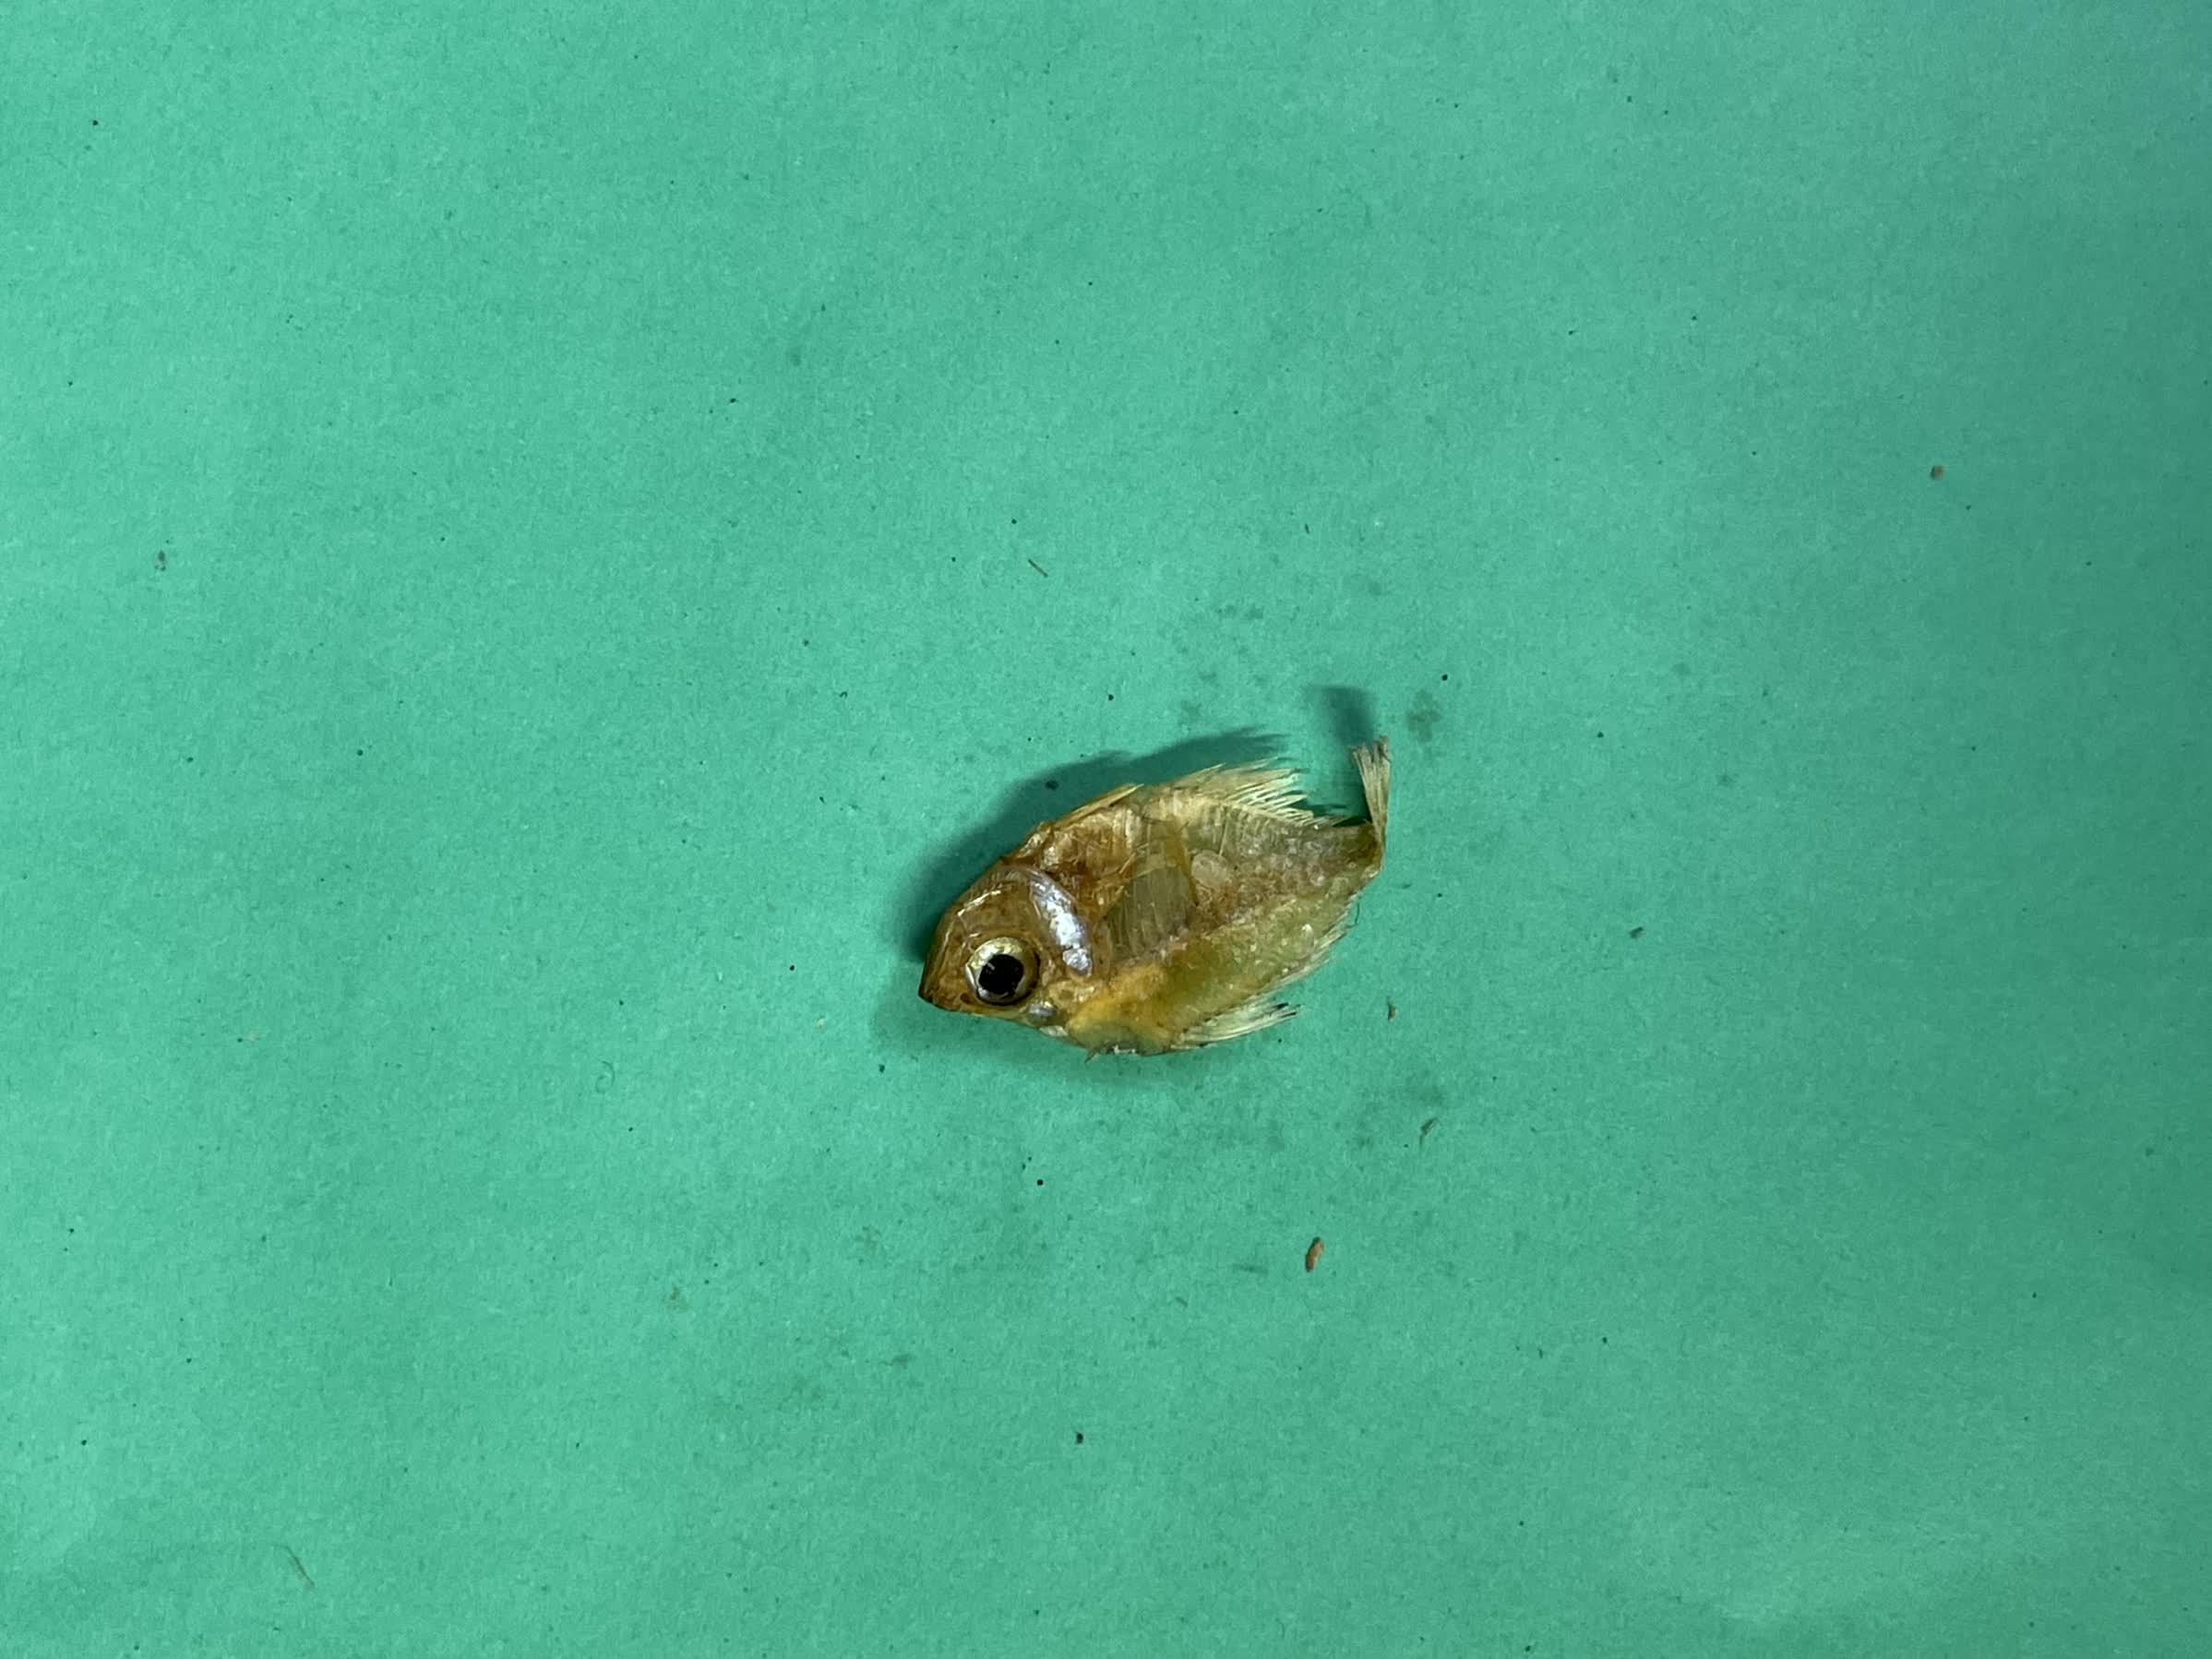
Species: Chanda